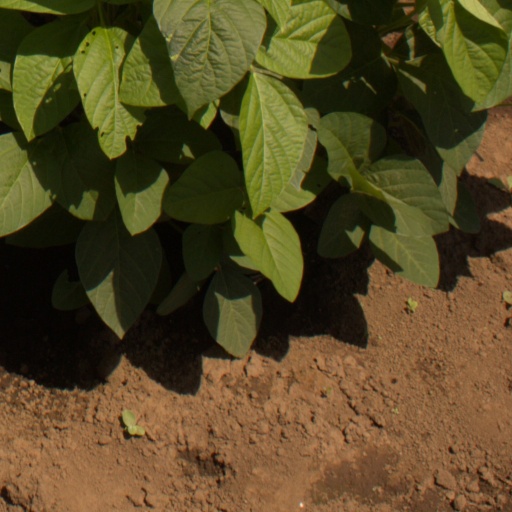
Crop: soybean